Louisiana State University

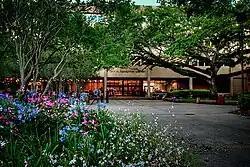
The Library viewed from the LSU quad

Louisiana State University is ranked 185th in the "national universities" category and 101st among public universities by the 2023 "U.S. News & World Report" ranking of U.S. colleges. LSU is also ranked as the 192nd best overall university in the nation by "Forbes" magazine in 2019. In 2009, "U.S. News & World Report" ranked LSU as the 16th most popular university in the nation among high school students.